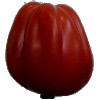
Label: Tomato Heart 1